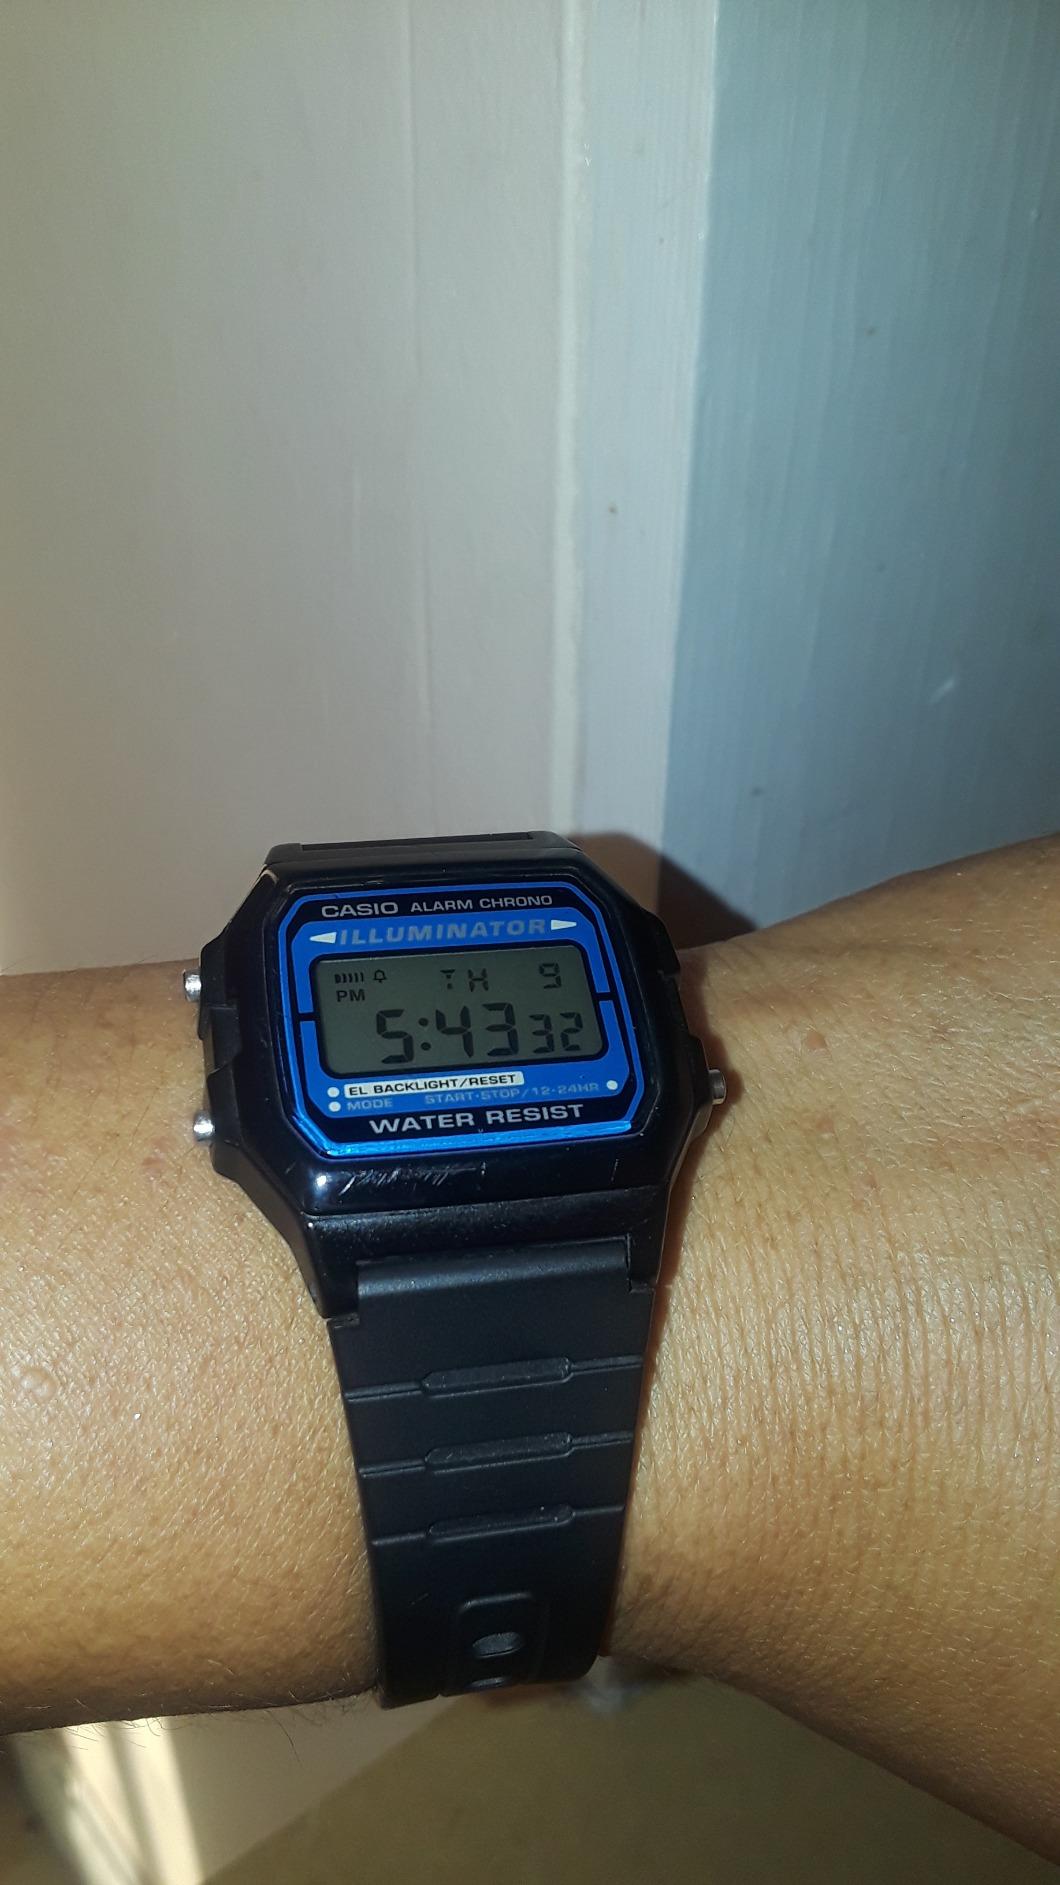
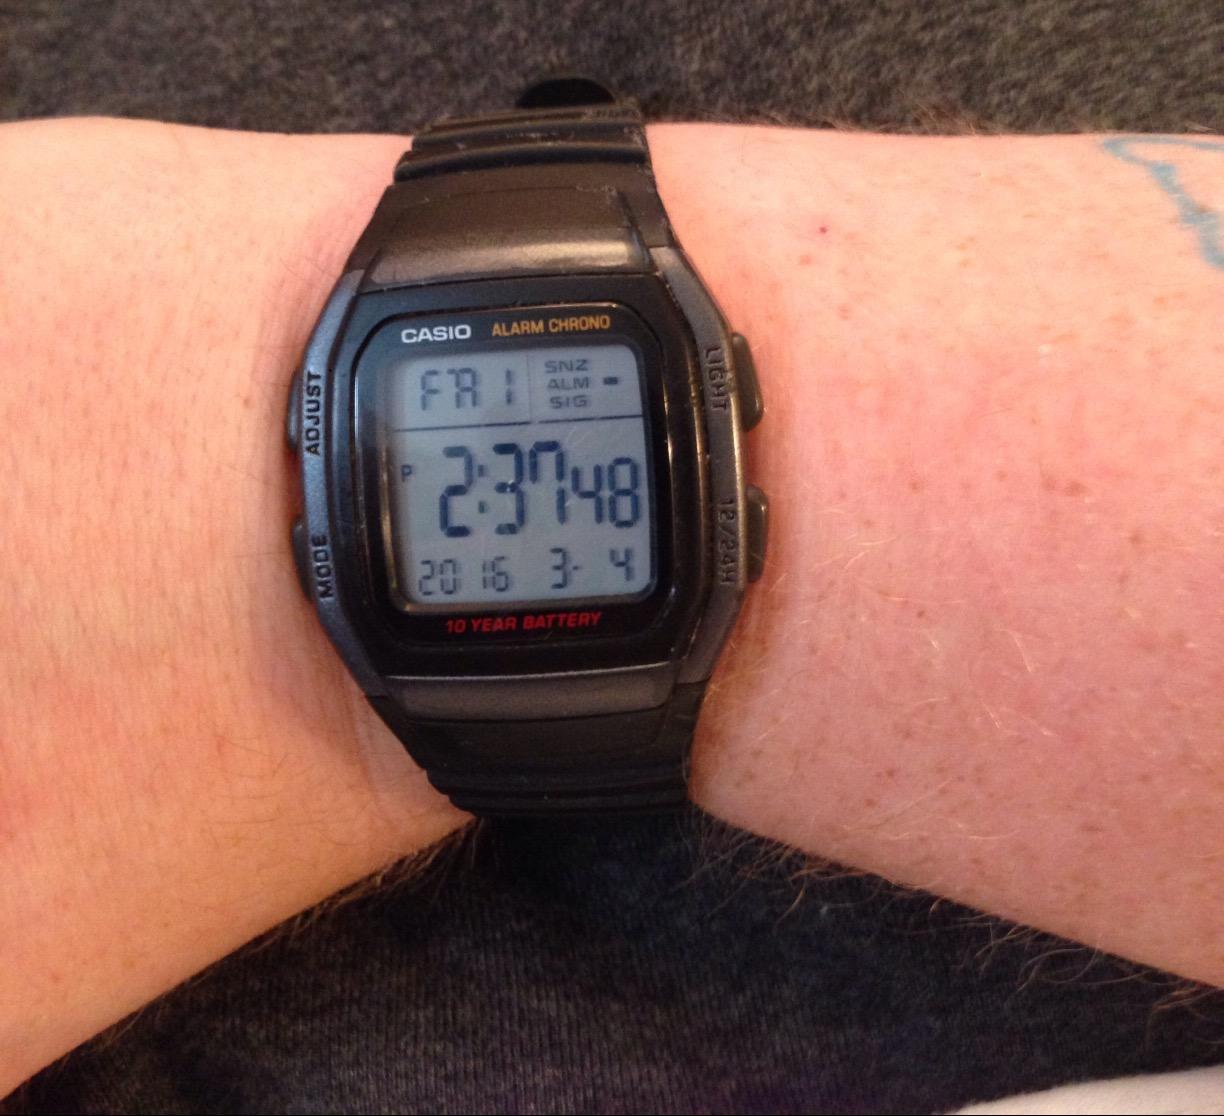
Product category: accessories_watch
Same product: no